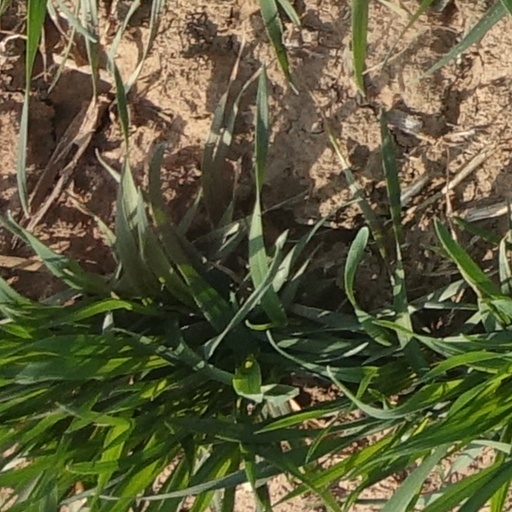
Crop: wheat